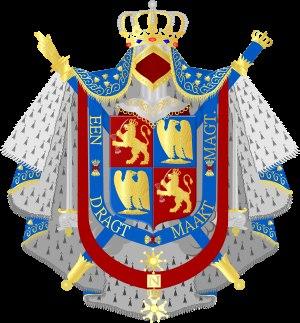
Connétable était une haute dignité de nombreux royaumes médiévaux. Selon les pays son rôle était généralement de commander l’armée et de régler les problèmes entre chevaliers ou nobles, via un tribunal spécial, comme la Court of Chivalry anglaise ou la juridiction du point d'honneur française. Parfois, il avait aussi un pouvoir de police. Le connétable était secondé par un ou plusieurs maréchaux.